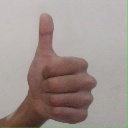
अक्षर: थ